Filip Dangubić

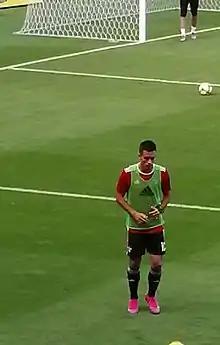
Dangubić with Spartak Trnava in 2019

Filip Dangubić (born 5 May 1995) is a Croatian professional footballer who plays as a forward.